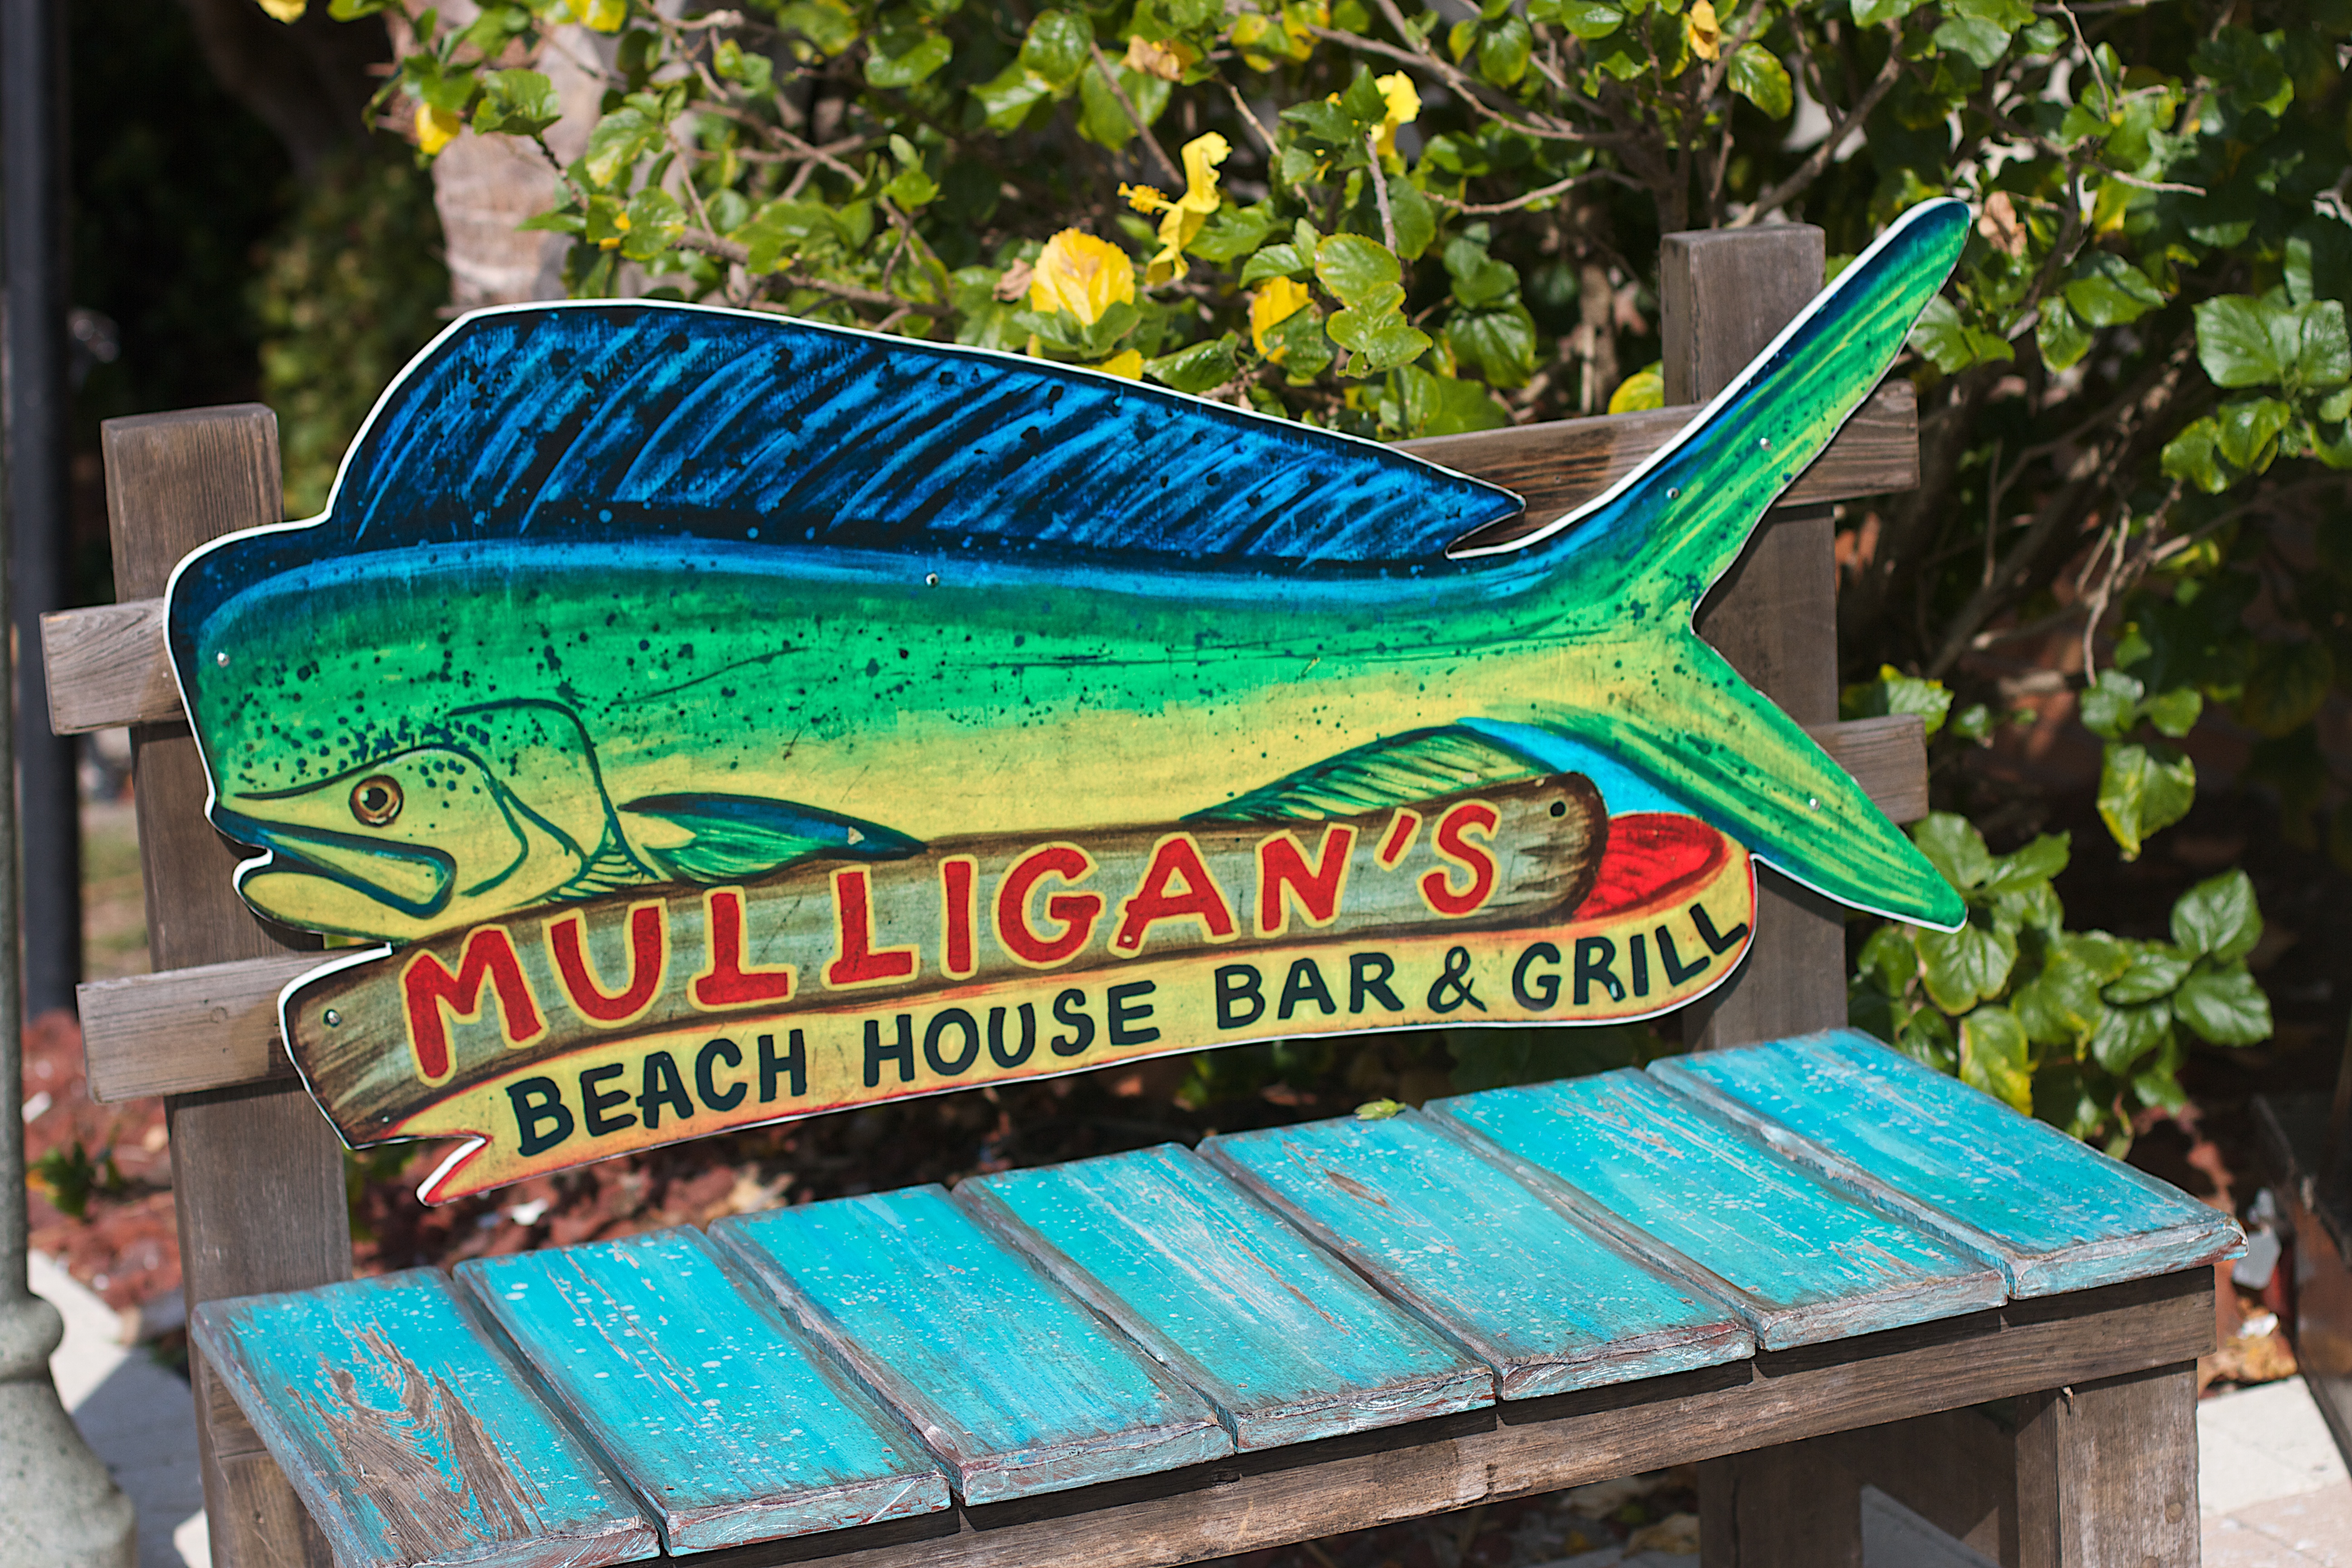
green, amusement park, blue, art